Biblical criticism

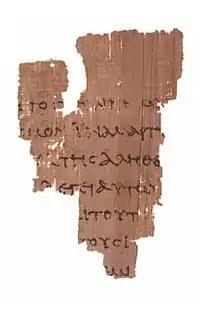
The Rylands fragment P52 verso is the oldest existing fragment of New Testament papyrus. It contains phrases from the Book of John.

There is no general agreement among scholars on how to periodize the various quests for the historical Jesus. Most scholars agree the first quest began with Reimarus and ended with Schweitzer, that there was a "no-quest" period in the first half of the twentieth century, and that there was a second quest, known as the "New" quest that began in 1953 and lasted until 1988 when a third began. However, Stanley E. Porter (b. 1956) calls this periodization "untenable and belied by all of the pertinent facts", arguing that people were searching for the historical Jesus before Reimarus, and that there never has been a period when scholars were not doing so.